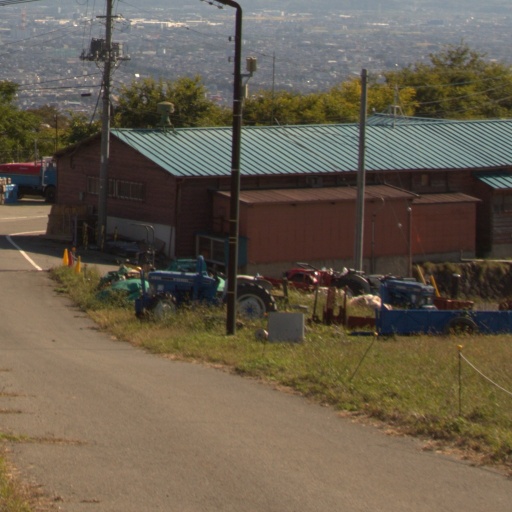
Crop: grape